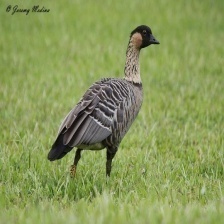
Species: HAWAIIAN GOOSE
Scientific name: BRANTA SANDVICENSIS
ImageNet parent category: goose